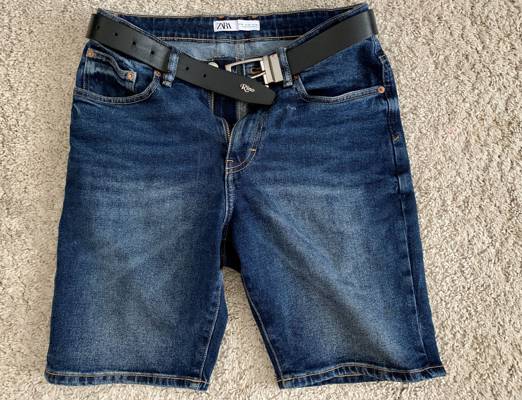
Waste category: clothes